Macintosh clone

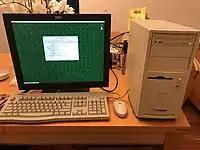
A PowerCenter Pro 210, a Macintosh clone manufactured by Power Computing Corporation

In 1992, "Macworld" published an editorial stating that Apple clones were coming, and that the company should license its technology to others so it would benefit as the overall Macintosh market grew. By then Apple was already contemplating official clones of its computers. Expecting that the AIM alliance of 1991 with IBM would result in the latter becoming an important Macintosh cloner, Apple did not allow other companies to do so.